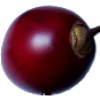
Label: Tamarillo 1